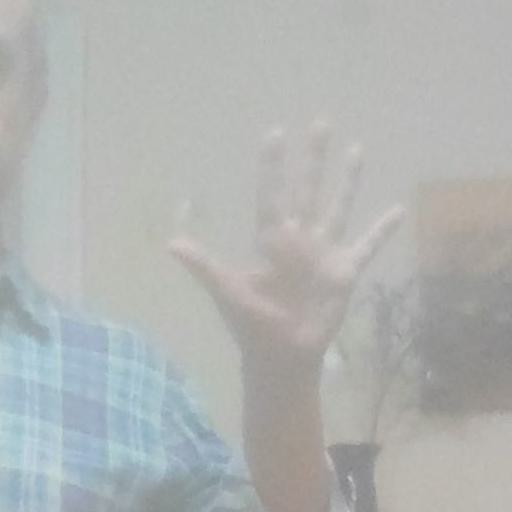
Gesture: palm